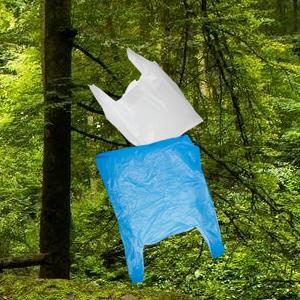
Label: plasticbags